Pirkei Avot

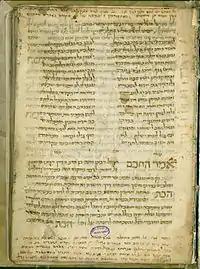
First page of a medieval manuscript of Maimonides's commentary on Pirkei Avot, "The Eight Chapters".

Mishnaic tractates, composed in Mishnaic Hebrew, are usually accompanied by commentaries in Aramaic known as gemara ("the teaching"). Unlike the majority of Mishnaic tractates, "Avot" has no corresponding "gemara". Some have said this is because the concepts in it can never be dealt with completely, being the "fifth part of the Shulchan Aruch" (being intrinsically "derekh eretz": wise practices).